Télèphe

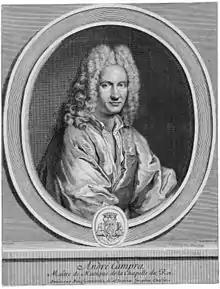
André Campra

Télèphe ("Telephus") is an opera by the French composer André Campra, first performed at the Académie Royale de Musique (the Paris Opera) on 23 or 28 November 1713. It takes the form of a "tragédie en musique" in a prologue and five acts. The libretto, by Antoine Danchet, is based on the Greek legend of Telephus.